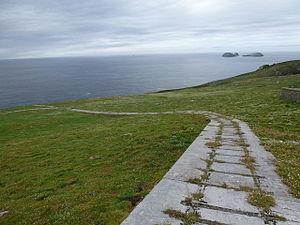
Les îles Flannan, en anglais Flannan Isles, en écossais Na h-Eileanan Flannach, sont un petit groupe d'îles des Hébrides extérieures, dans le Nord-Ouest de l'Écosse, à environ 32 kilomètres à l'ouest de Lewis. Elles tirent probablement leur nom de Saint Flannan, abbé et prêcheur irlandais du VIIᵉ siècle.